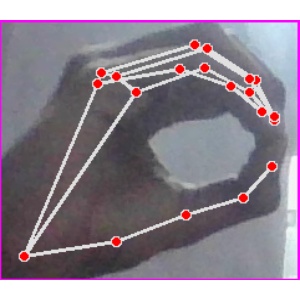
अक्षर: ठ